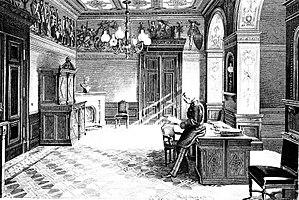
L'Armée royale prussienne était l'armée du royaume de Prusse. Ces forces armées furent essentielles dans l'affirmation du Brandebourg en tant que pouvoir européen.